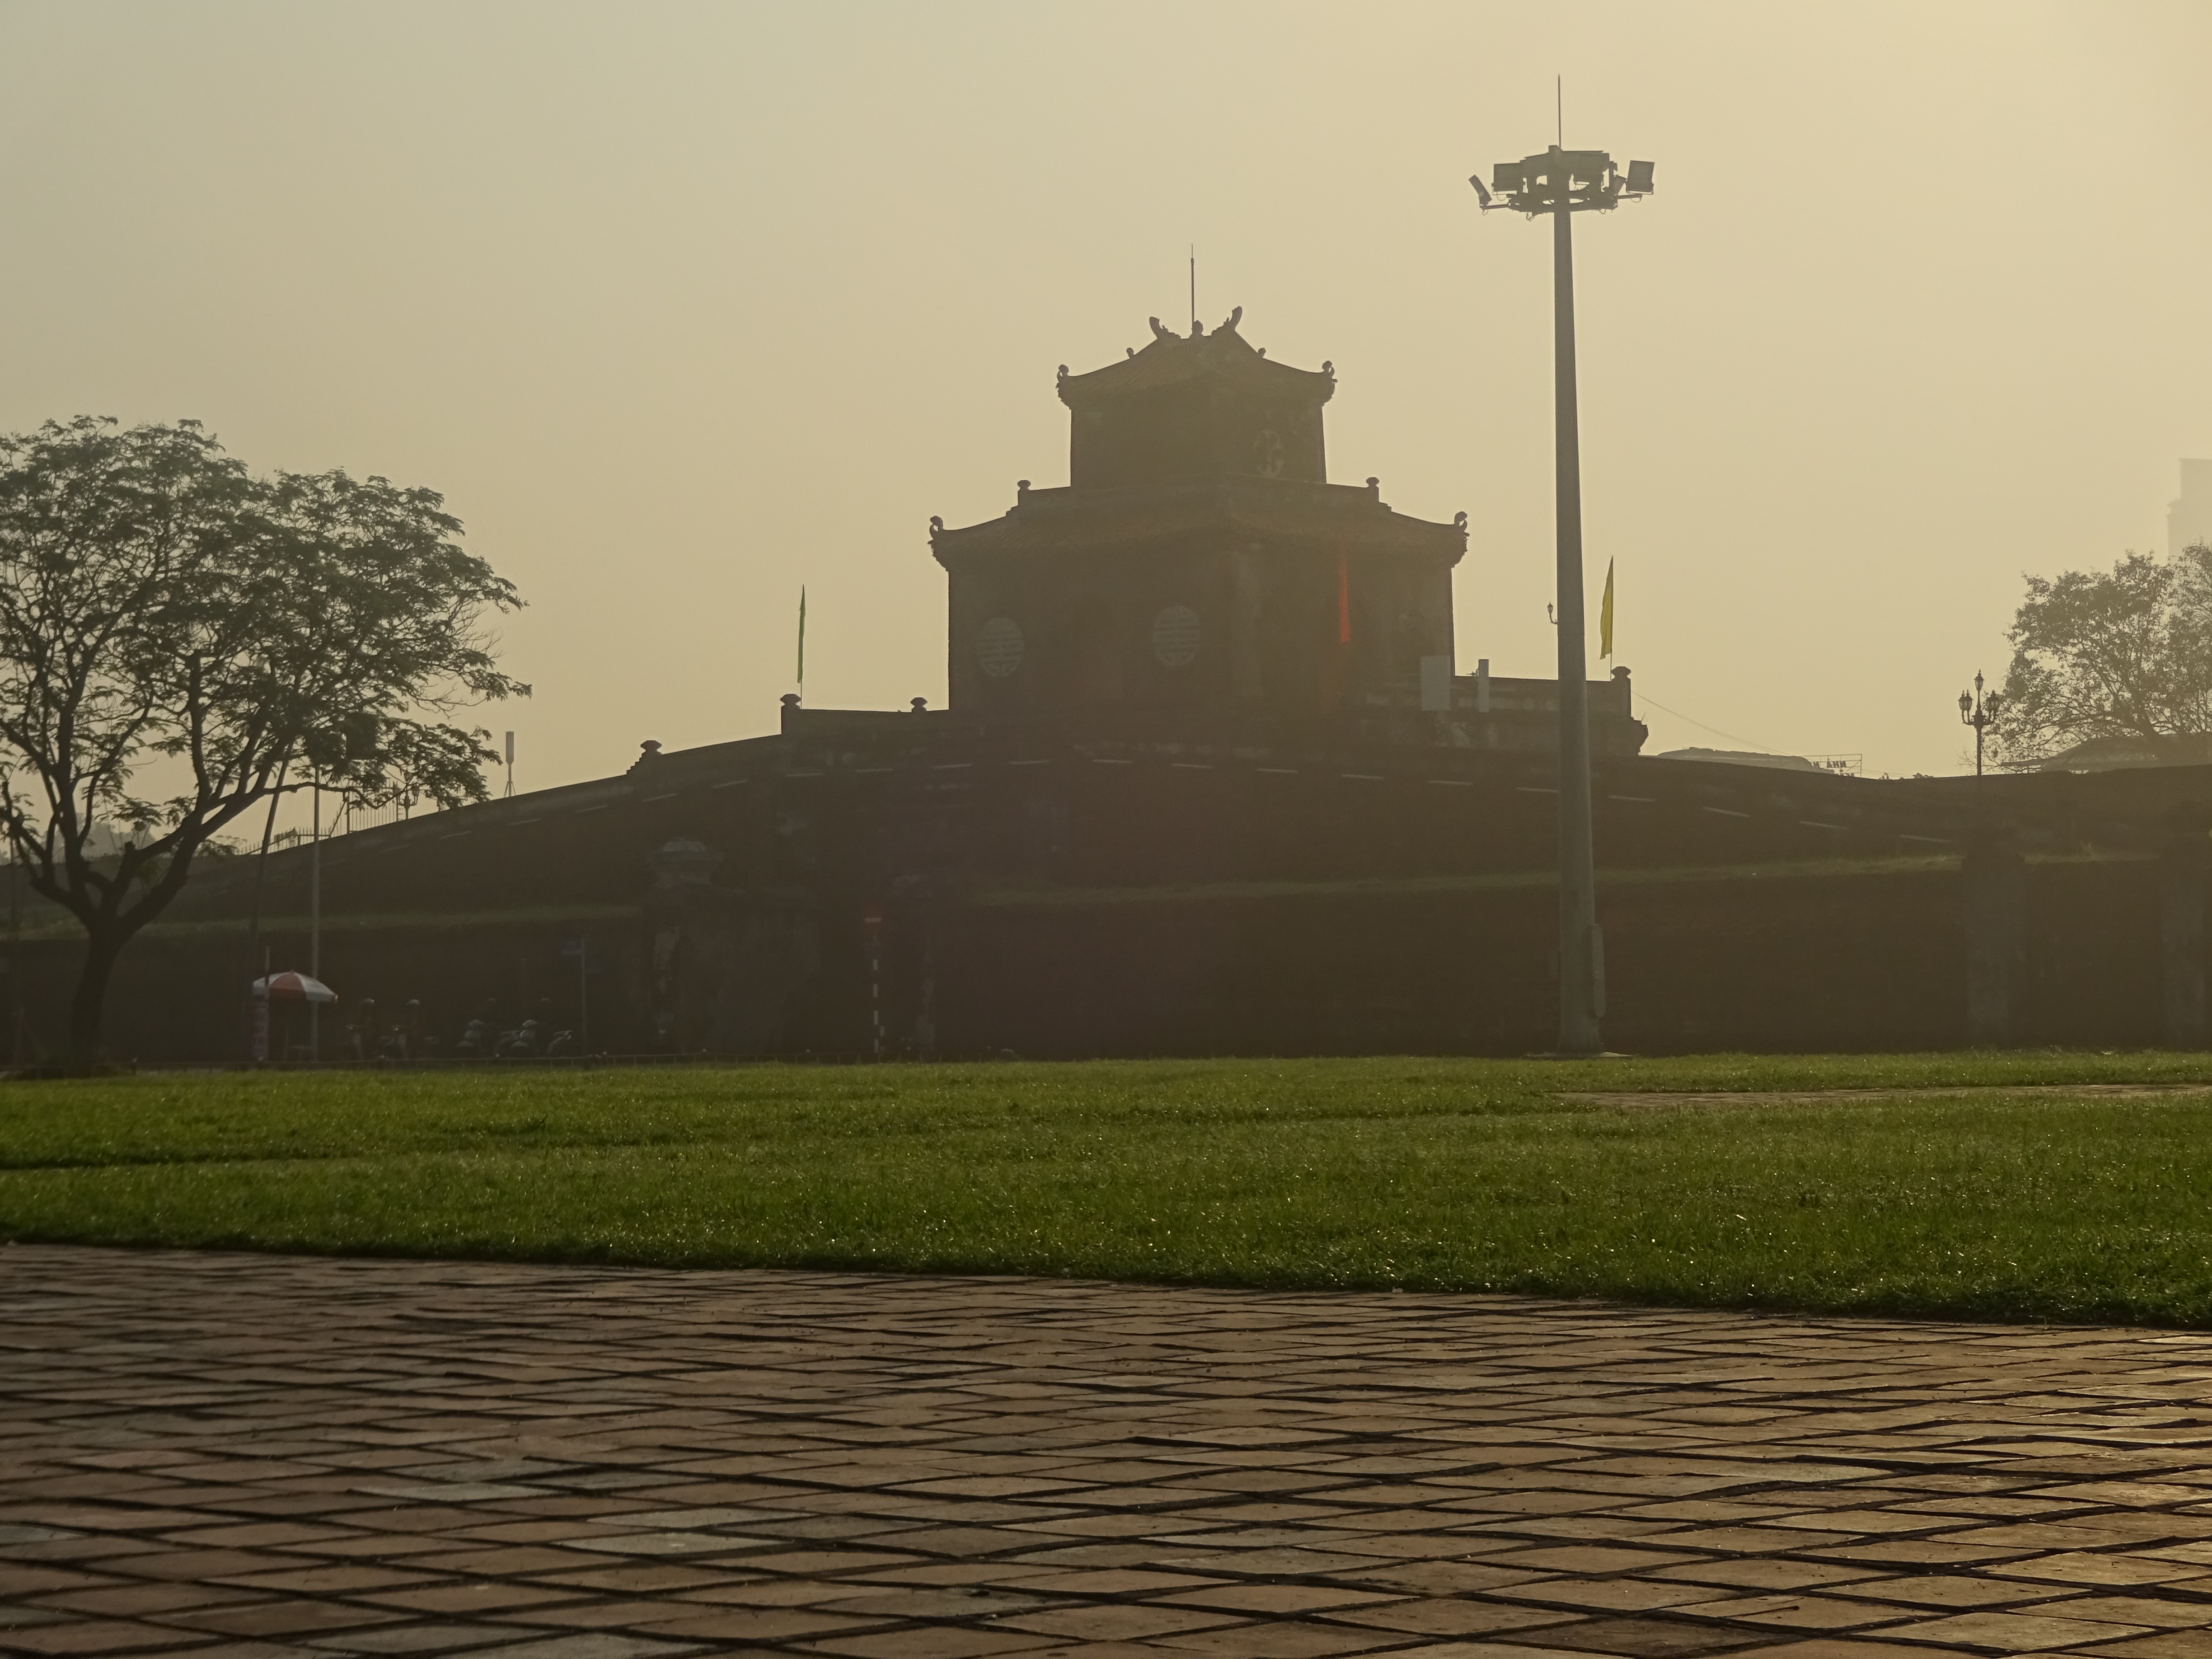
nature, atmospheric phenomenon, sky, morning, grass, building, architecture, mist, castle, haze, fog, fortification